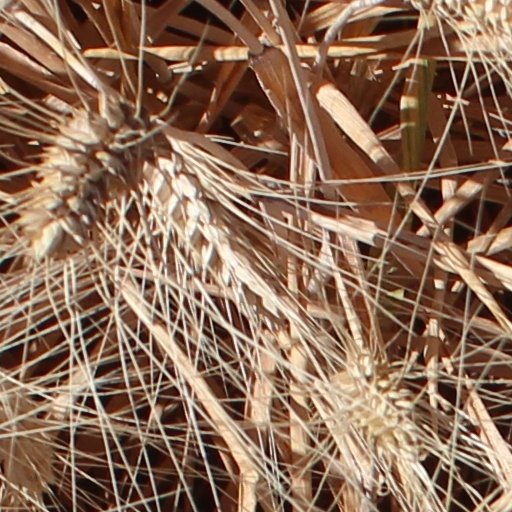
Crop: wheat